Troy Savings Bank Music Hall

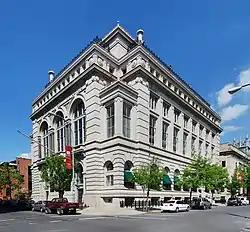
Looking up at the Troy Savings Bank from the street

Troy Savings Bank Music Hall, is a performance space in Troy, Rensselaer County, New York, United States. The music hall, renowned for its acoustics and an Odell concert organ, is operated by a not-for-profit organization. Completed in 1875, it was designated a National Historic Landmark in 1989 for its architecture as one of the finest surviving 19th-century auditoriums.